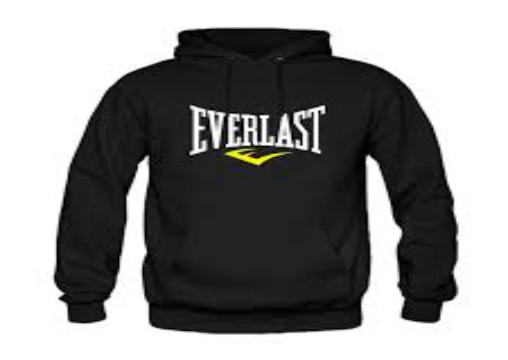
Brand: Everlast
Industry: Clothes